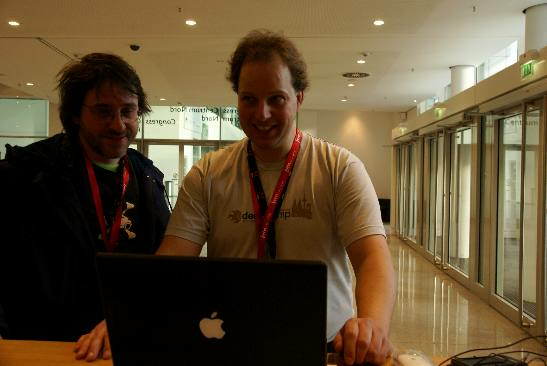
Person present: Yes